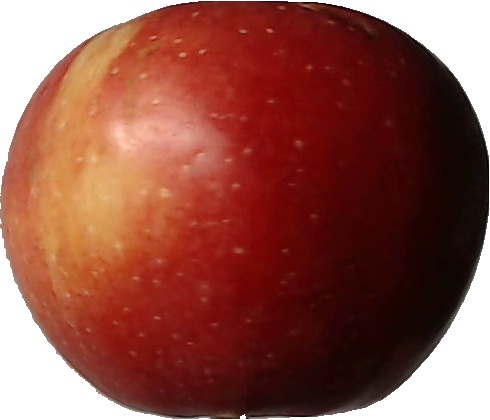
Label: apple_braeburn_1